Mathew Mound

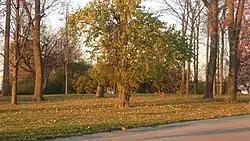
View from the south

The Mathew Mound (designated 33-HA-122) is a Native American mound in the southwestern part of the U.S. state of Ohio. Located off Oak Road near the village of Evendale, the mound is believed to have been built by members of the Adena or Hopewell peoples during the Woodland period.